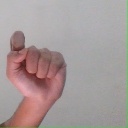
अक्षर: घ